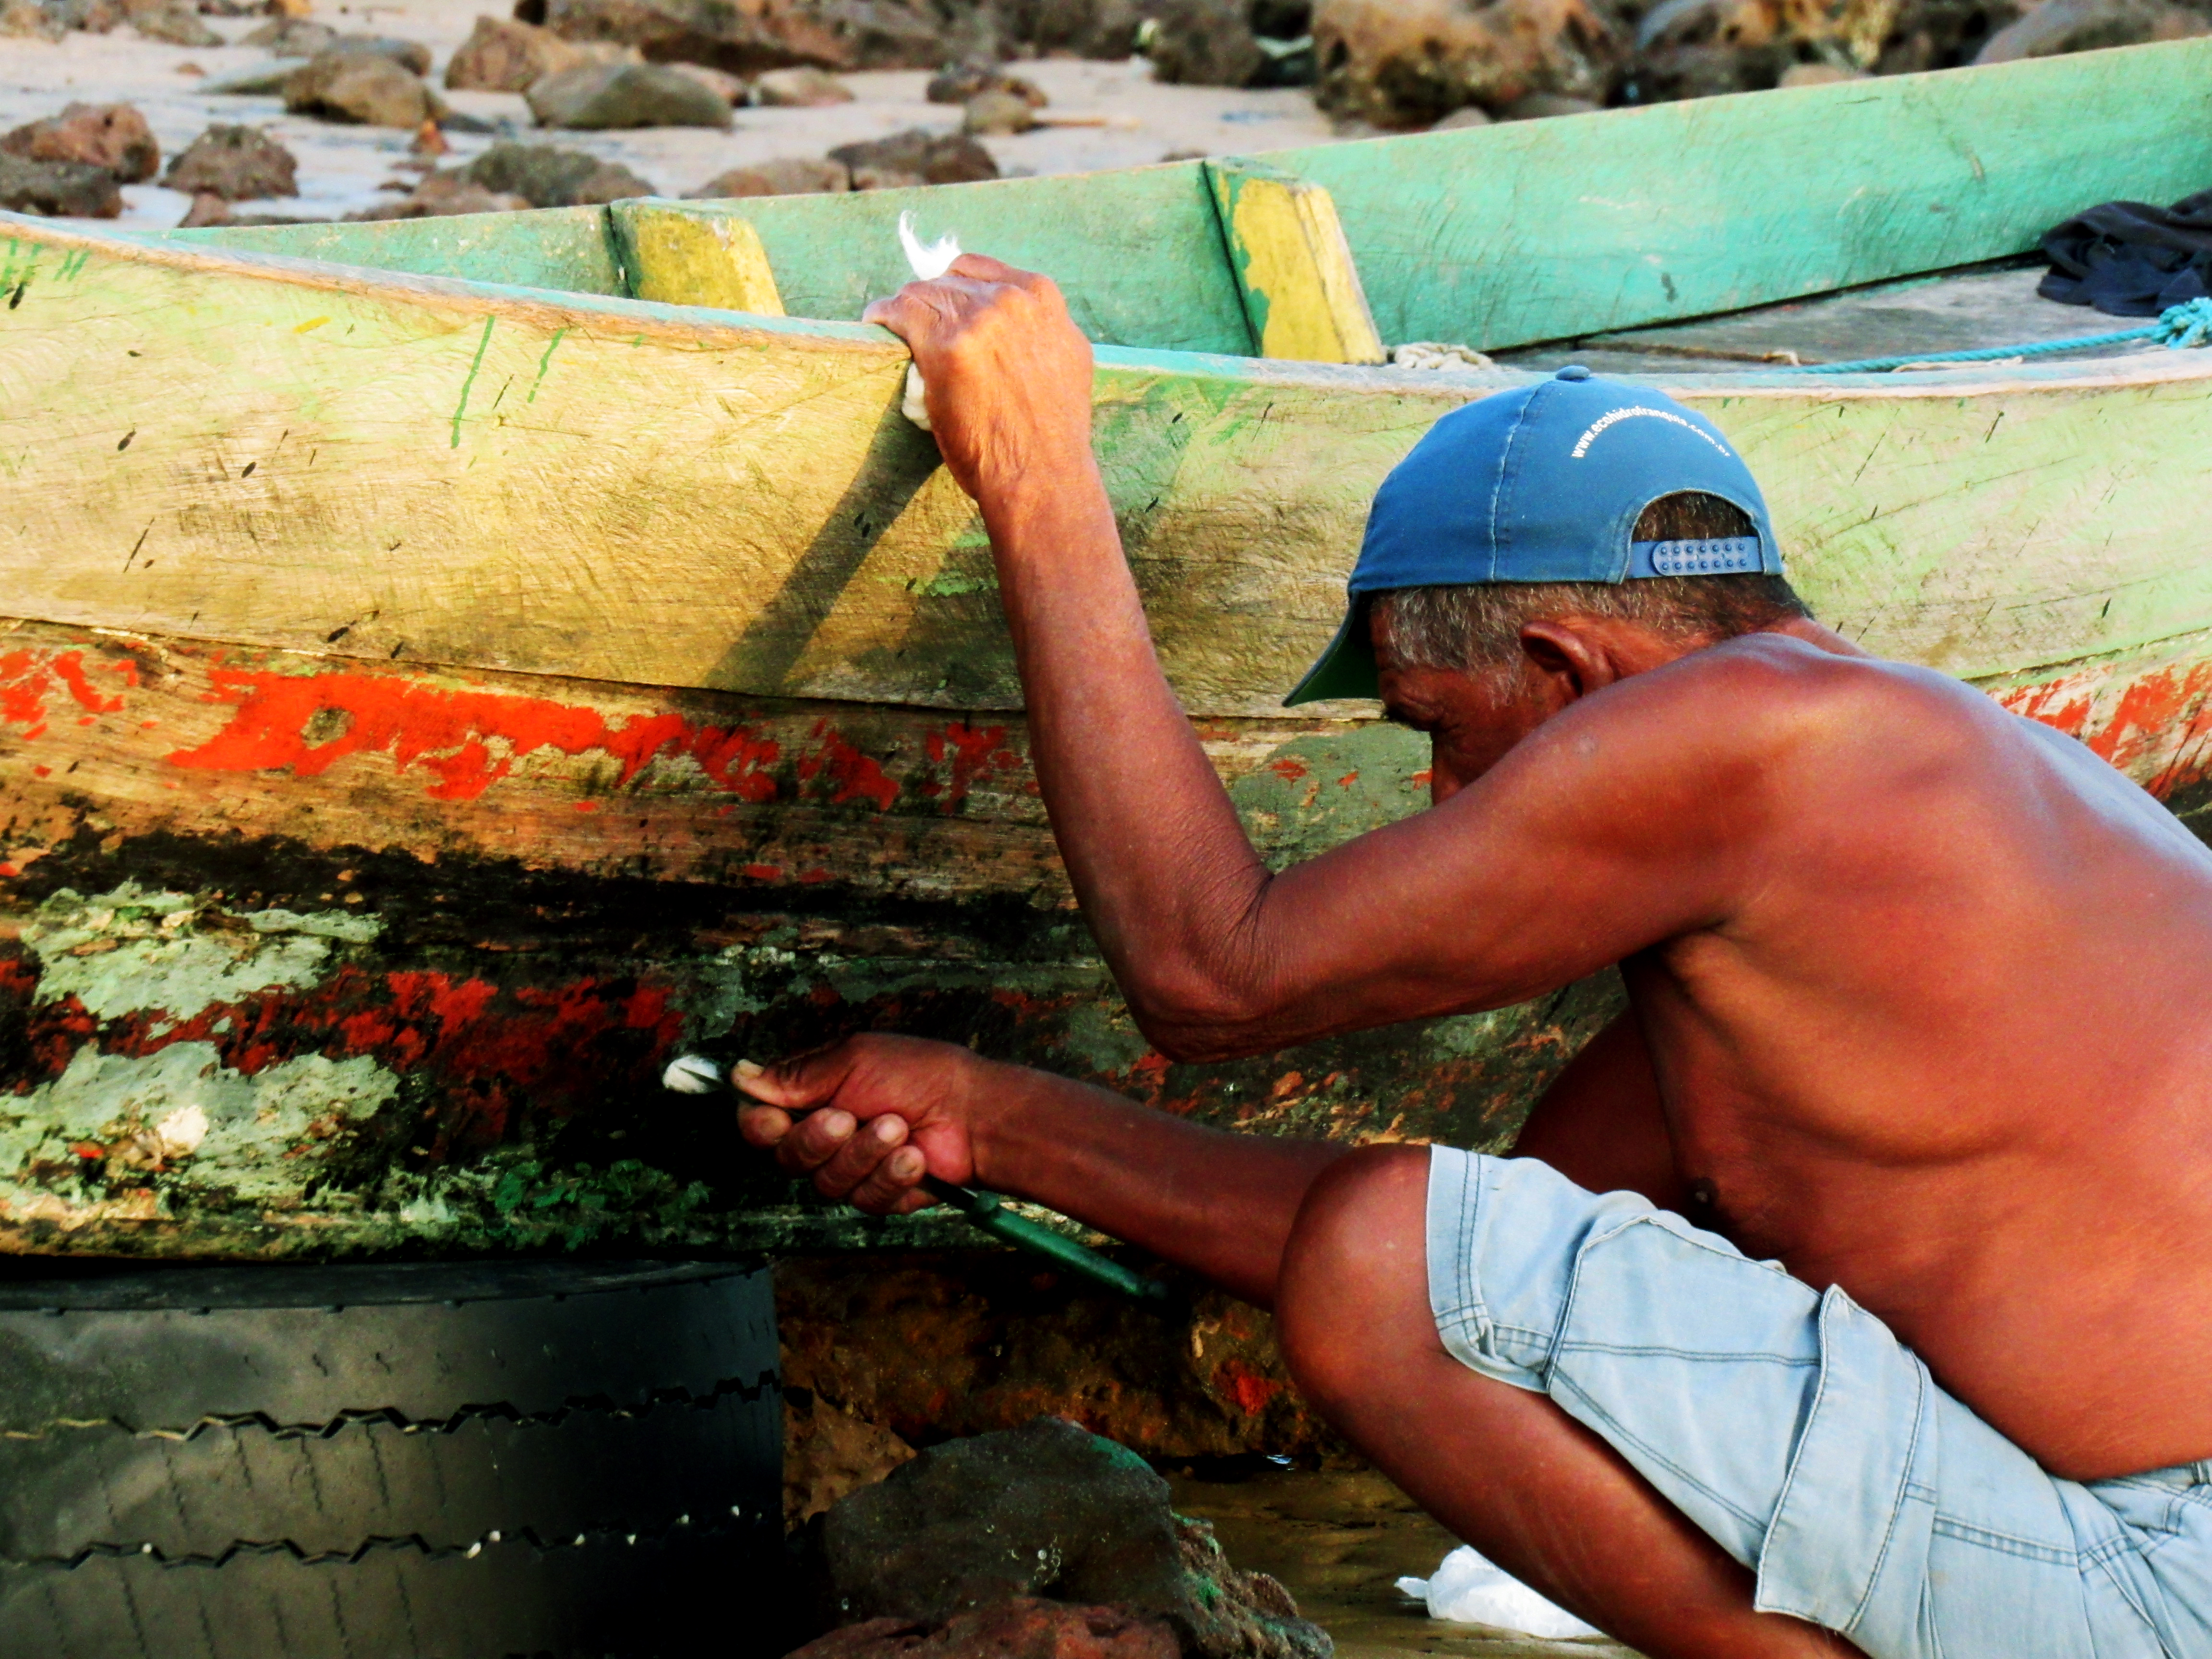
beach, amazon, water, leisure, human, soil, vacation, fun, barechestedness, recreation